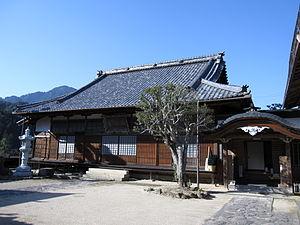
Tsumago-juku était la quarante-deuxième des soixante-neuf stations du Nakasendō. Ce relais est situé à Nagiso, dans la préfecture de Nagano, au Japon. On lui a rendu l'aspect qui était le sien en tant que shukuba, pendant l'ère Edo, et l'endroit connaît maintenant un certain succès en tant que destination touristique.